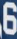
Number: 6